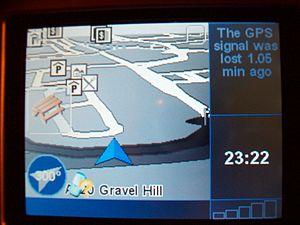
La navigation est la science et l'ensemble des techniques qui permettent de :